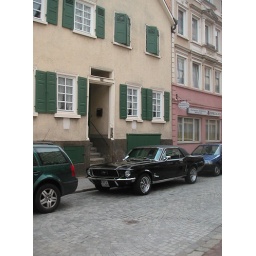
An American muscle car looks so much more impressive parked on a narrow cobblestone street in Germany.